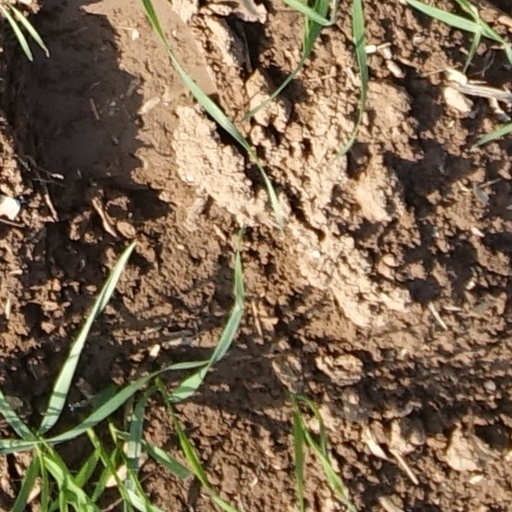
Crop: wheat